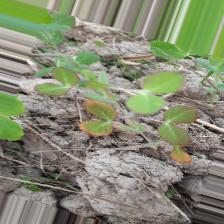
Label: Lentil Rust